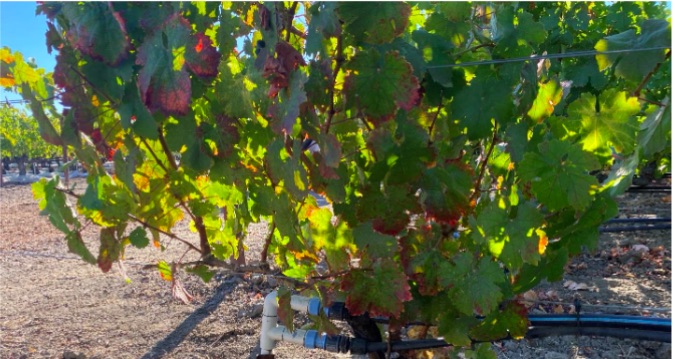
Label: Red Blotch